Stone Avenue Underpass

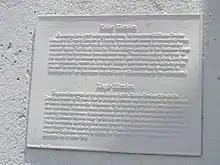
Lake Elmira

In the 1980s, two young history buffs had a zinc plaque made and placed it on one of pillars without permission from the City Of Tucson or The Arizona Historical Society. It reads in English and Spanish:“Lake Elmira. According to a 1937 newspaper account, thirteen year old Elmira Doakes (daughter of Joseph Doakes of Tucson) was the first person to successfully swim across the body of water which formed in the Stone Avenue Underpass (during summer rains). Her route from the Toole Avenue Landing to the Northern Shore has not to our knowledge been followed since. There is apparently no truth to the rumor that the Federal aid was denied in 1940 for building docking facilities and a chlorinating system in this once popular recreational area. (Although the Doakes current whereabouts is not known, it is believed that she moved to California after the Underpass received more efficient drains in the mid-sixties.